History of the Houston Police Department

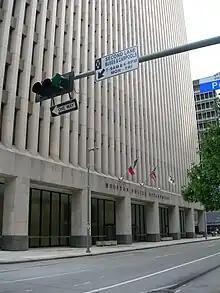
HPD Headquarters at 1200 Travis

It was also during 1997 that then Governor George W. Bush signed into law the new "meet and confer" legislation for the Houston Police Department. The legislation provided for officers to vote for a representative organization to negotiate for them with the City administration on a compensation package that would be brought before City Council.